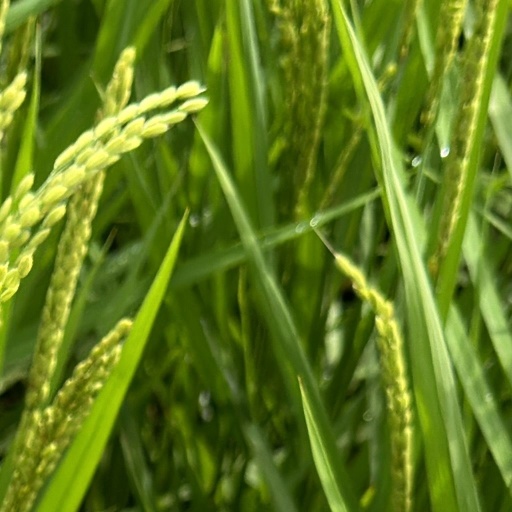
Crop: rice